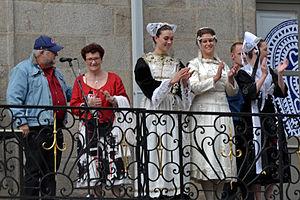
La chanteuse Louise Ebrel accompagnée des ""finalistes"" de l'élection 2012 et d'Yvon Etienne lors de l'élection de la Reine de Cornouaille 2013 à Quimper le 28 juillet."